Iberian orca attacks

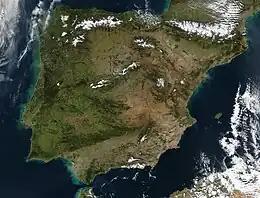
The Iberian orca subpopulation migrates along the Iberian coast, from the Strait of Gibraltar up to the Galician coast

The Iberian orca subpopulation lives in the coastal waters of the Iberian Peninsula and is genetically distinct from other orca populations in the Northeast Atlantic. The orcas follow the seasonal migration of Atlantic bluefin tuna ("Thunnus thynnus"), their primary food source, gathering in the early spring in the Strait of Gibraltar. Through the summer, they remain in the Strait before travelling north along the coast of Portugal and Spain's Galicia, then head to deeper waters in the fall. While orcas typically engage in persistence hunting, two of the residential orca pods have been seen depredating fish from Moroccan and Spanish fishery droplines.